Alireza Jahanbakhsh

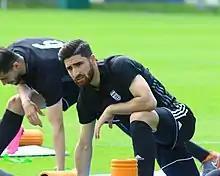
Jahanbakhsh in Iran training before 2018 FIFA World Cup

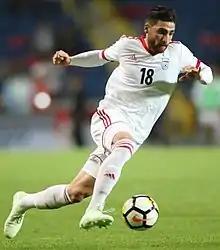
Jahanbaksh playing for Iran in friendly match against Turkey before 2018 FIFA World Cup

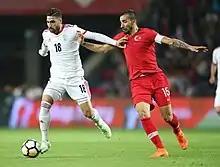
Alireza Jahanbakhsh playing for Iran in a friendly match against Turkey, 2018

Jahanbakhsh was part of the squad that played at the 2010 AFC U-19 Championship in China, playing in two games. Being only 16 at the start of the championships in 2010, he continued at the same age group, captaining the national under-20 team for their successful 2012 AFC U-19 Championship qualification by scoring 5 goals in four appearances. At the championships, he added two more to his tally against the United Arab Emirates and South Korea.